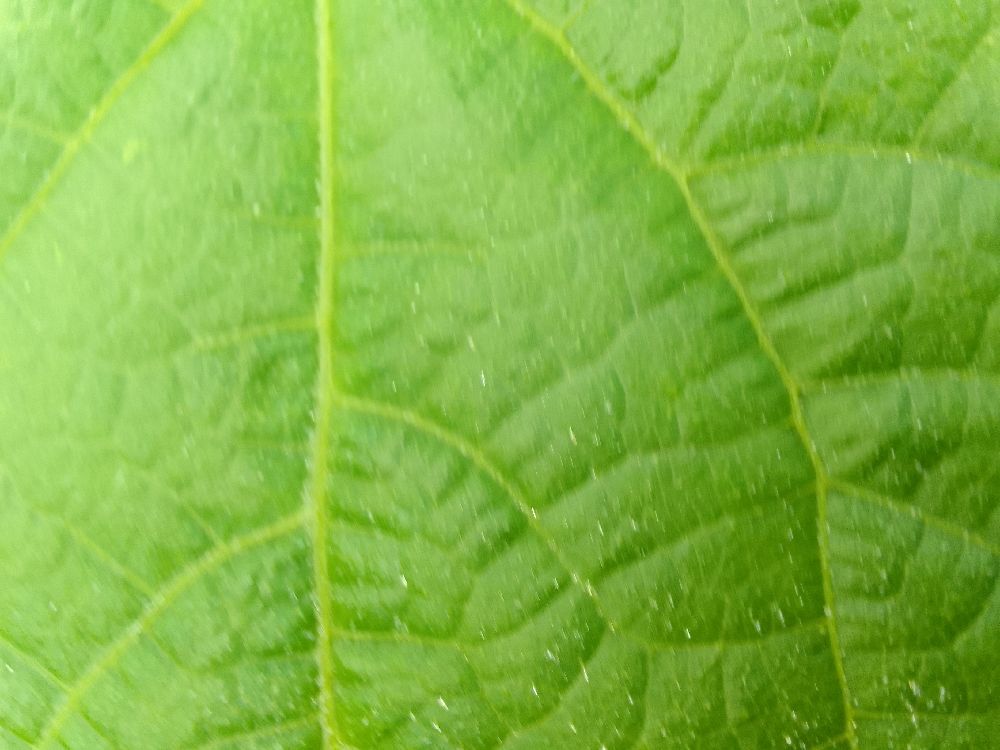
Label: healthy